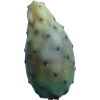
Label: cactus_fruit_green